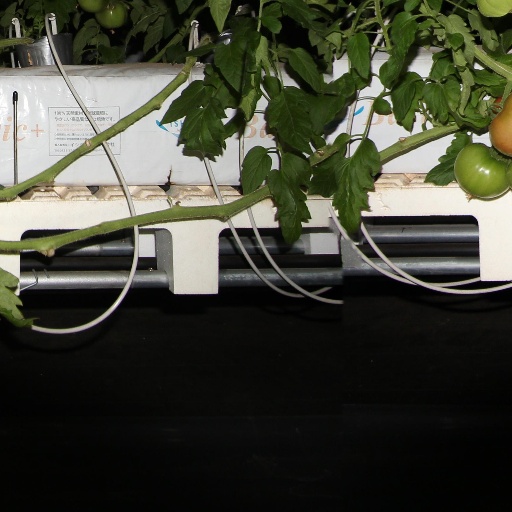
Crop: tomato